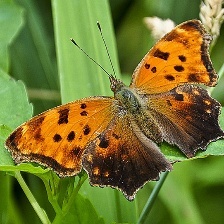
Species: EASTERN COMA
Butterfly family (ImageNet category): admiral